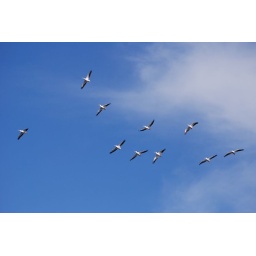
Pelicans in the sky - notice the black feathers underneath their wings